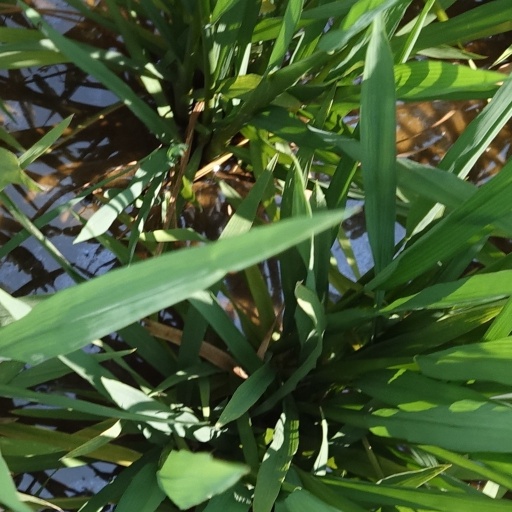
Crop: rice